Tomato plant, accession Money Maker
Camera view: horizontal (90 deg, fisheye); turntable rotation: 240 degrees
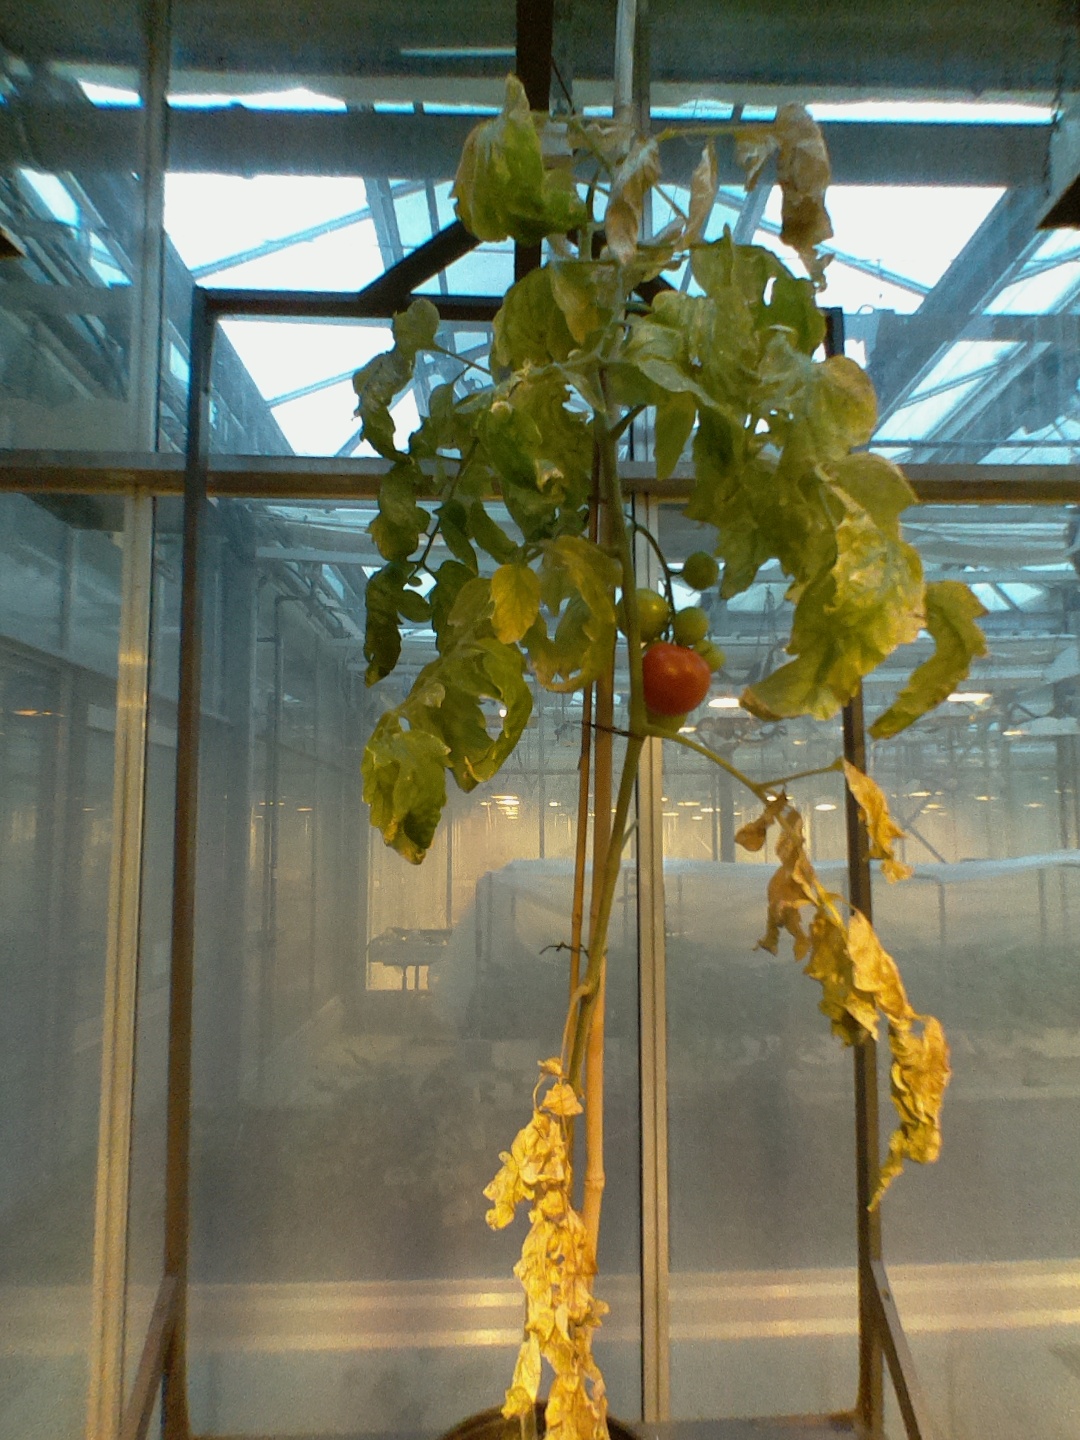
BBCH growth stage 81: 10%-20% of fruits show typical fully ripe color